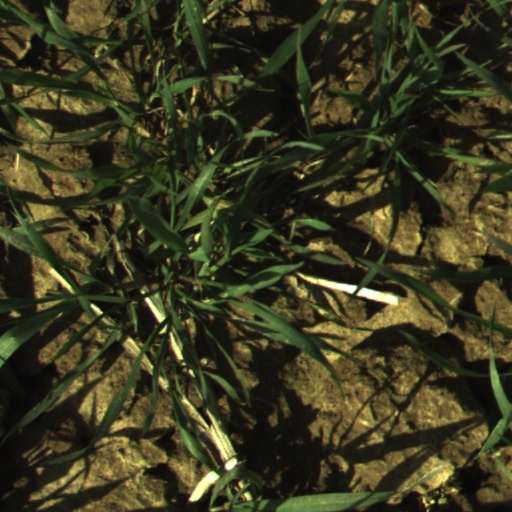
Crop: wheat